History of Paraná

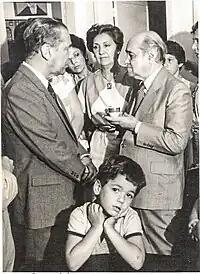
Tancredo Neves and Ney Braga in the 1980s. Braga was governor of Paraná and president of Itaipu Binacional.

Since the end of the 19th century, farmers from São Paulo and Minas Gerais began to form coffee farms in the north of the state, rich in fertile land, with soil known as ""terra roxa"". There were also new waves of immigrant settlers, and with the experience of similar ventures in Australia and Africa, in 1924, Lord Lovat visited Paraná and three years later obtained a concession from the government for 500,000 bushels of land in the north of the state. He then founded Paraná Plantation Ltd. which, alongside the Companhia de Terras do Norte do Paraná and the Companhia Ferroviária do Norte do Paraná, executed the plan to colonize the area. In the region of the Iguazu and Paraná rivers, the forests had long been exploited by companies that traded in wood and mate. The axis of the operation was Londrina, which from then on grew at a fast pace.